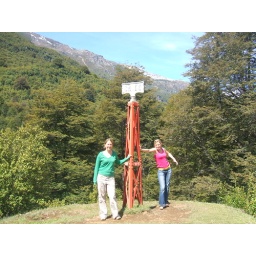
We got out of the river from white water rafting at the boarder. Im in Argentina, Aoifes in Chile